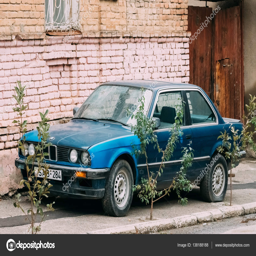
automobile model , parking on street .